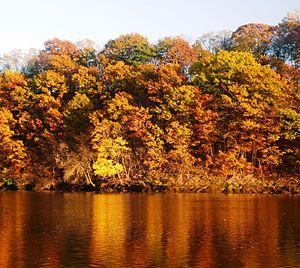
Le Raritan est un des grands fleuves du centre du New Jersey, long de 112 km, qui prend sa source dans les montages de la partie centrale de l’État et qui se jette dans la baie de Raritan, dans l'océan Atlantique. Son bassin hydrographique recouvre l'essentiel des monts du centre de l’État.